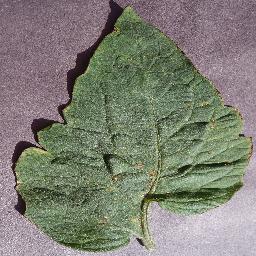
Label: Tomato___Target_Spot